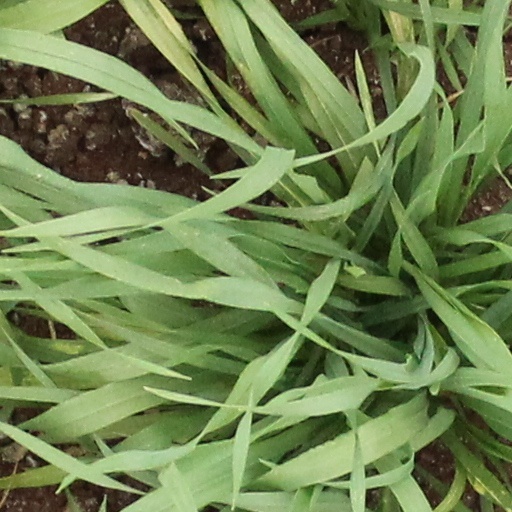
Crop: wheat